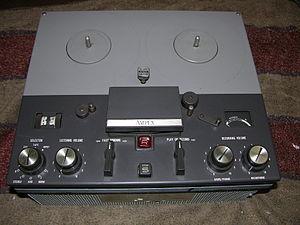
Magnétophone AMPEX 1250 quart de pouce stéréo à Tube Circa 1962 - Destiné au marché de la Hi-Fi.
Ampex est une entreprise d'électronique américaine créée en 1944 par Alexander M. Poniatoff. Le nom AMPEX est un acronyme, imaginé par le fondateur, signifiant Alexander M. Poniatoff Excellence. Il a donné le verbe « ampexer », utilisé par les professionnels pour dire « enregistrer sur support magnétique ».